LGBTQ rights in Brazil

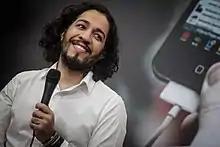
Jean Wyllys, an openly gay former congressman, and one of the leading advocates of the gay cause in Brazil

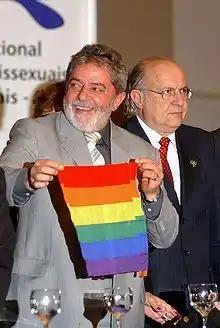
President Lula and the LGBT flag

There are many pro-LGBT political parties in Brazil; the most influential are the Socialism and Liberty Party, the Workers' Party and the Communist Party of Brazil. The most influential pro-LGBT politicians in Brazil are Marta Suplicy Smith, Eduardo Suplicy and Jean Wyllys. During the 2010 presidential elections in Brazil, all five presidential candidates were favorable to same-sex stable unions, including the elected President Dilma Rousseff.